UPF World Summit

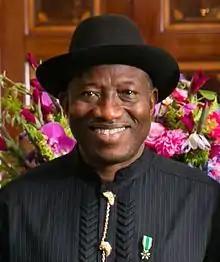
Goodluck Jonathan, chairman of the International Peace Council, Africa.

Former Nigerian President Goodluck Jonathan delivered the opening speech at the 2019 International Peace Summit in Sao Tome and Principe. The conference was attended by several current and former African leaders, such as the president and prime minister of Sao Tome, the former president of Niger and the former president of Guinea-Bissau.